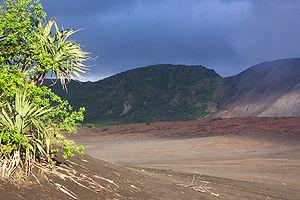
Le Vanuatu, en forme longue la république de Vanuatu, est un État situé en mer de Corail et faisant partie de la Mélanésie. L'archipel est composé de 83 îles pour la plupart d'origine volcanique, à 539 kilomètres au nord-nord-est de la Nouvelle-Calédonie.